Modoc Plateau

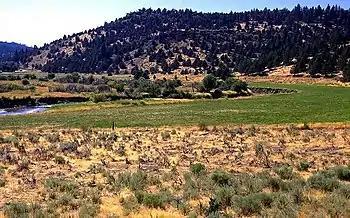
The Pit River winds through the Modoc Plateau.

The Modoc Plateau lies in the northeast corner of California as well as parts of Oregon and Nevada. Nearly of the Modoc National Forest are on the plateau between the Medicine Lake Highlands in the west and the Warner Mountains in the east.